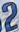
Number: 2